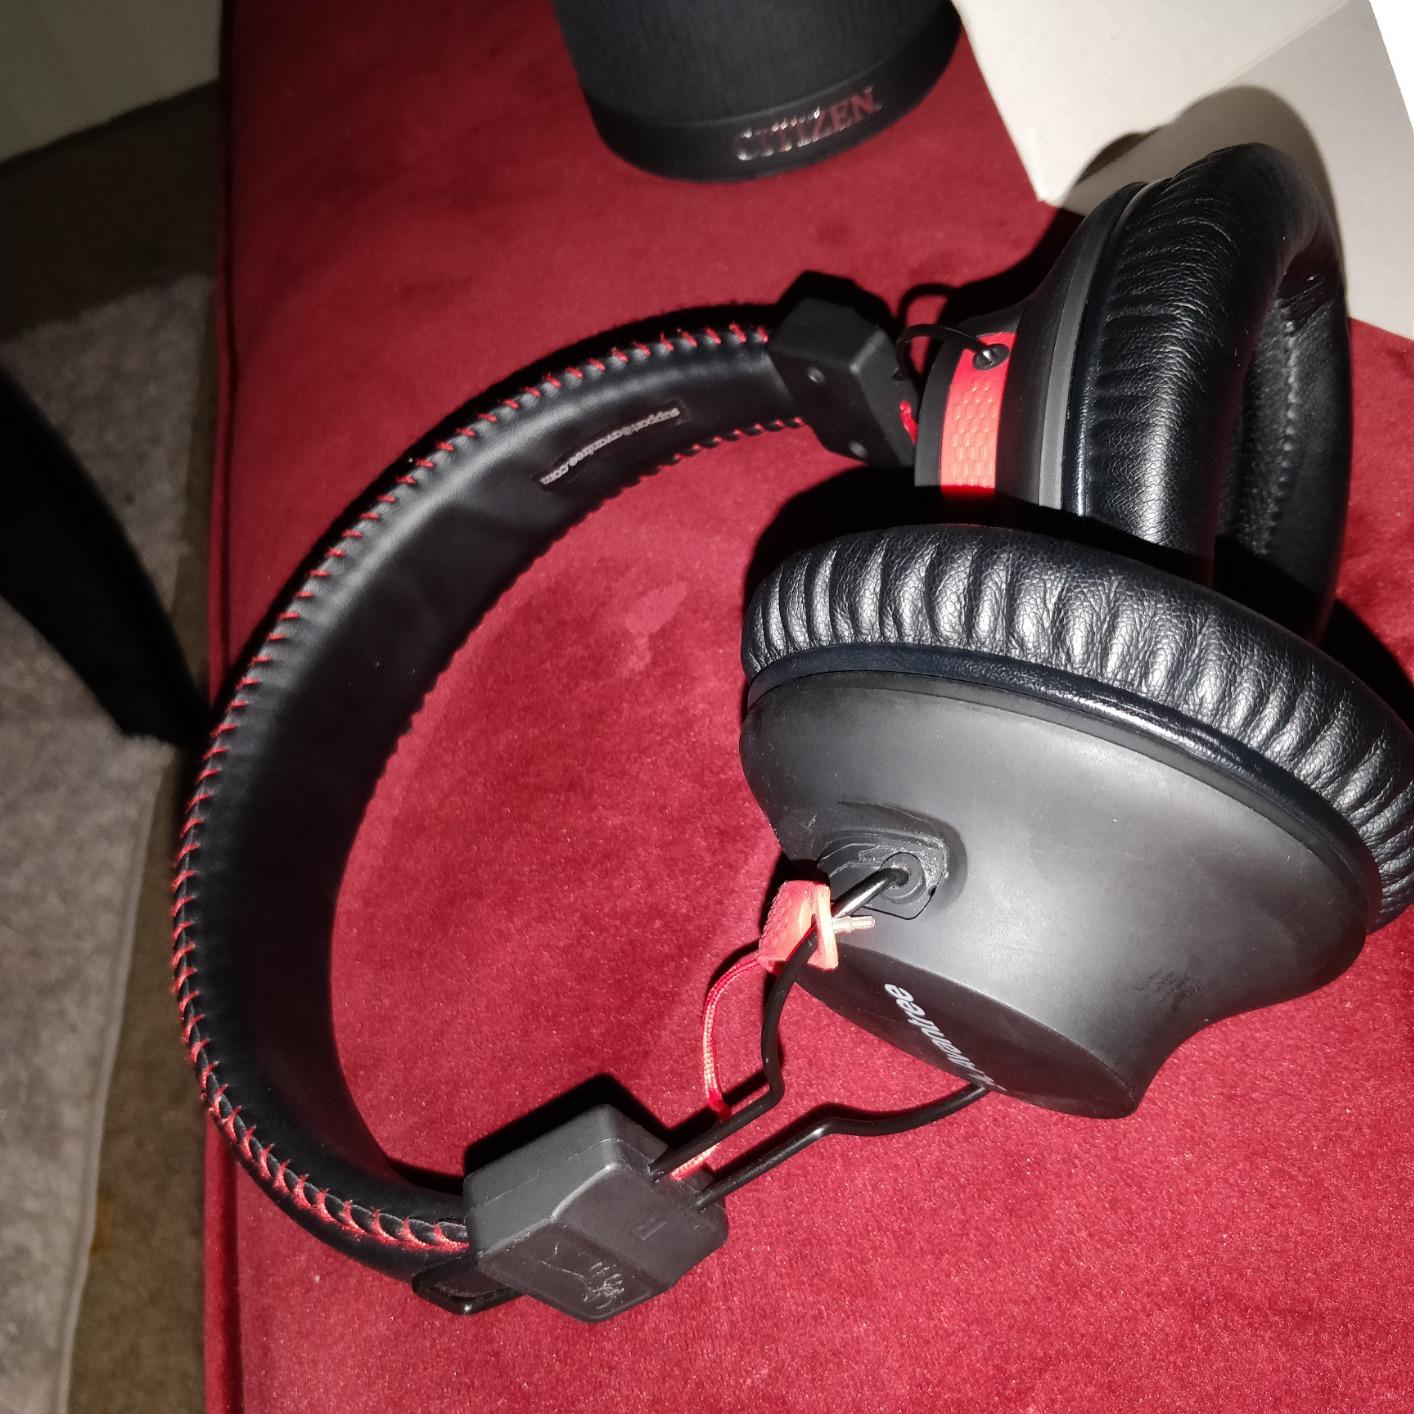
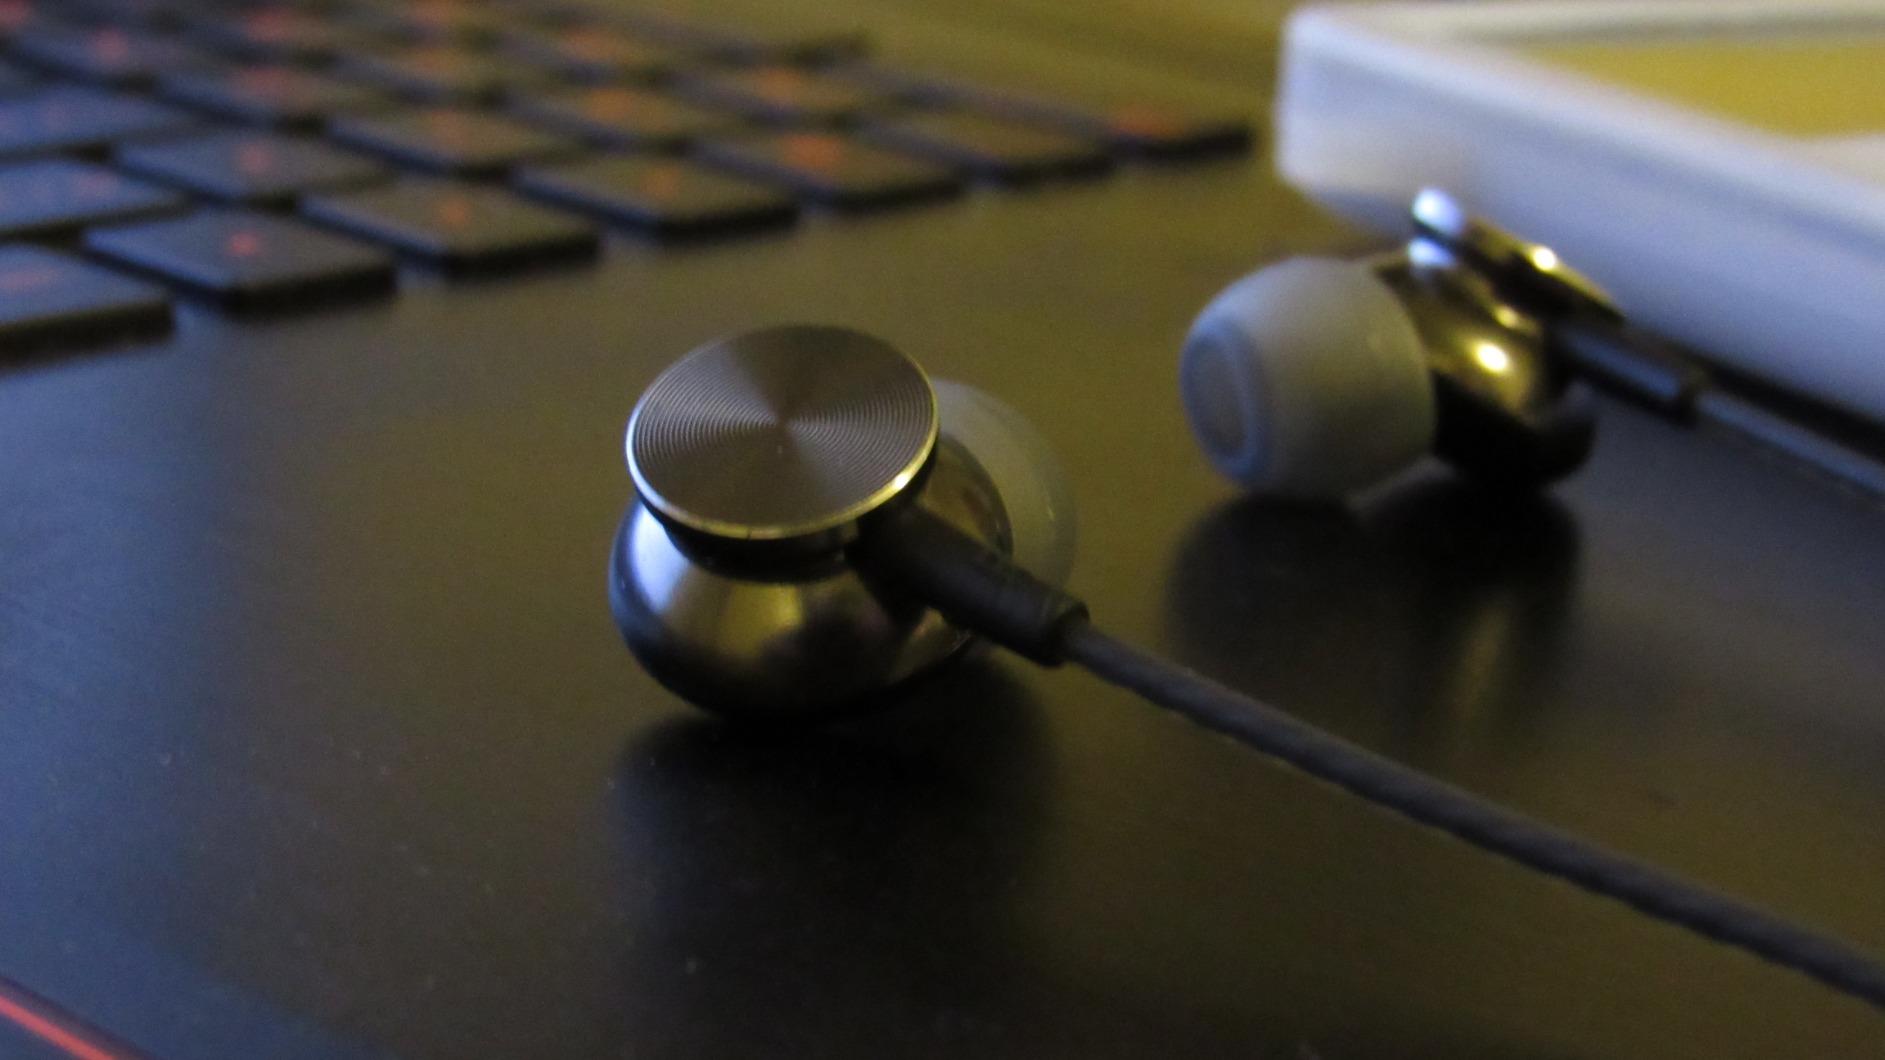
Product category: headphones
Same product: no